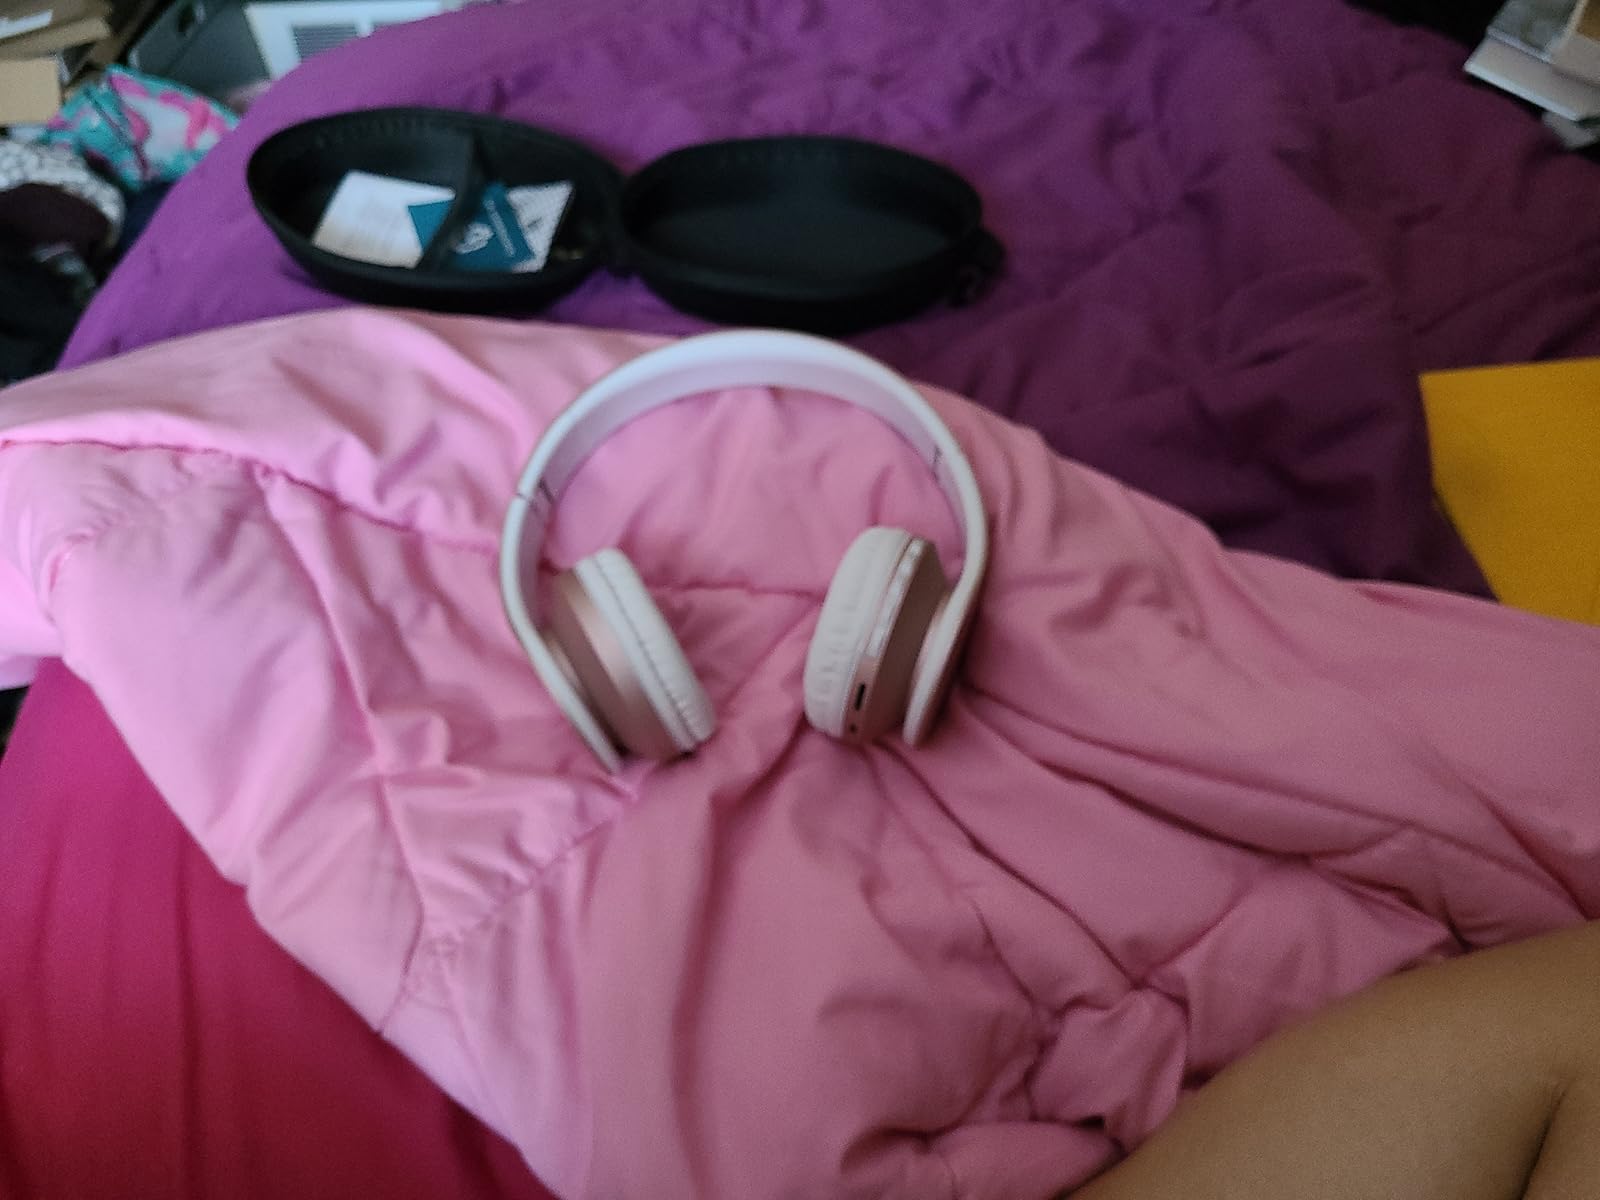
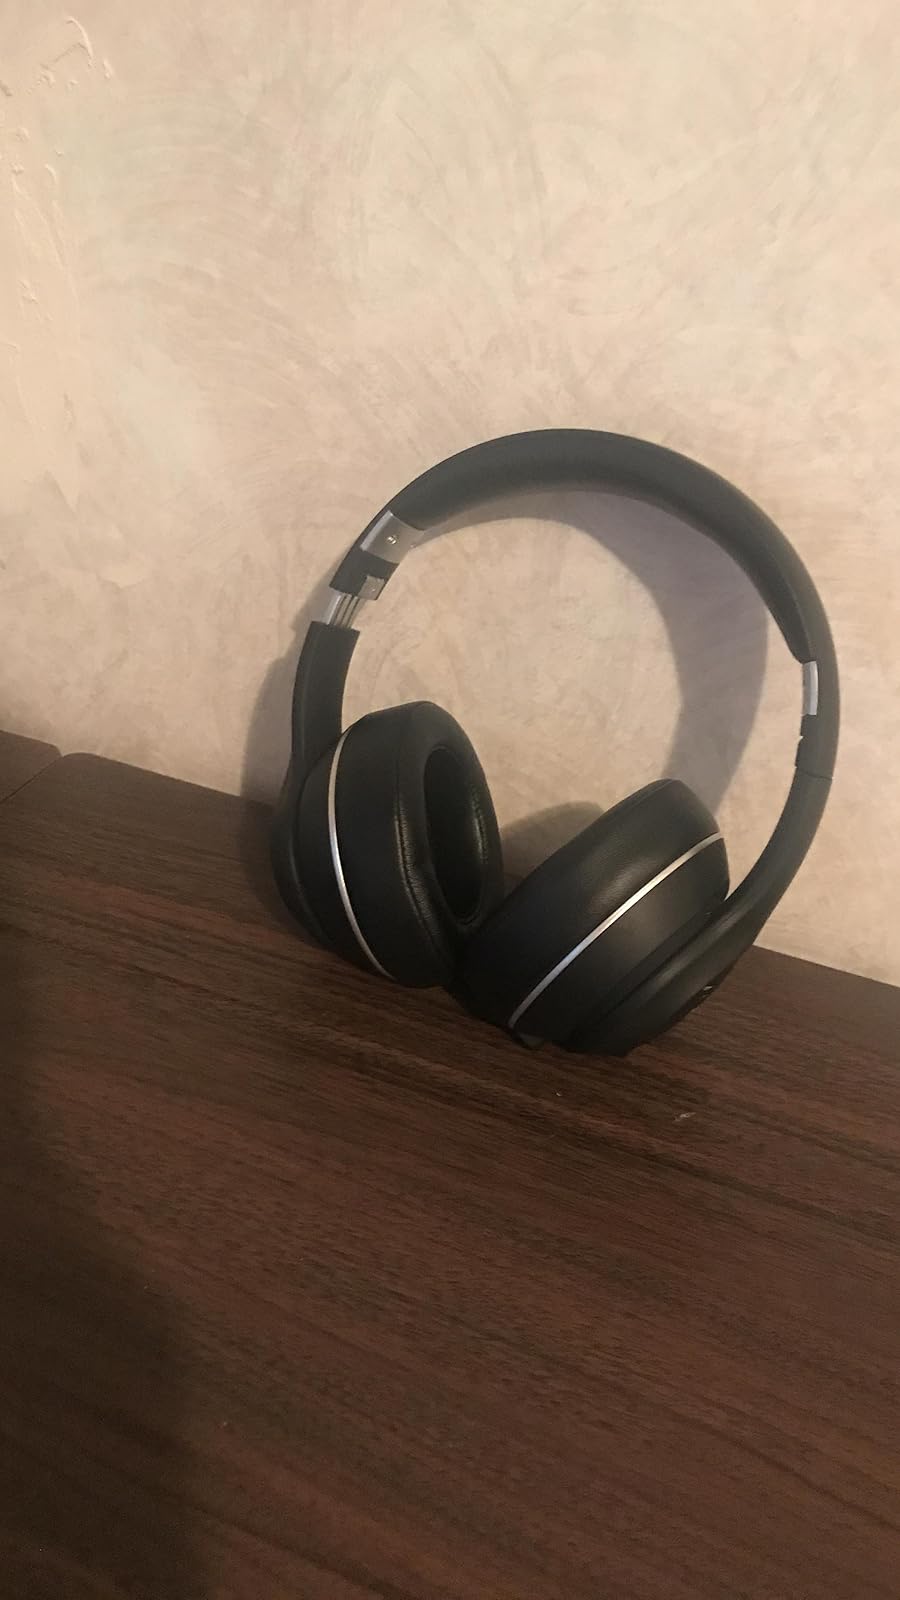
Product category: headphones
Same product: no